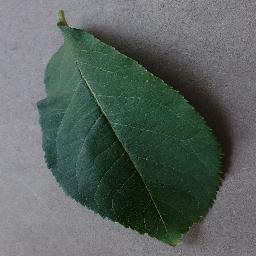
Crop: apple
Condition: healthy